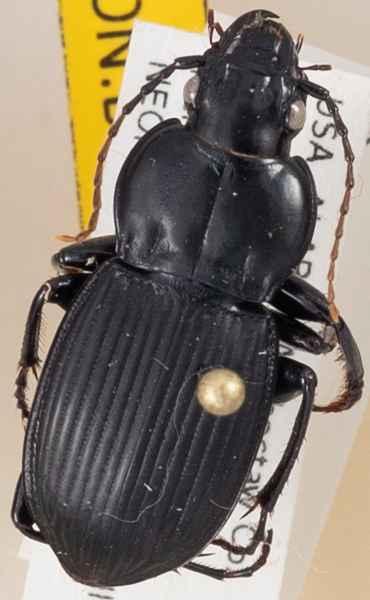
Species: Cyclotrachelus hypherpiformis
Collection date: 2018-07-03 04:00:00
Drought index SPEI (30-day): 1.204
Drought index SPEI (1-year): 0.304
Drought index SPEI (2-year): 0.44